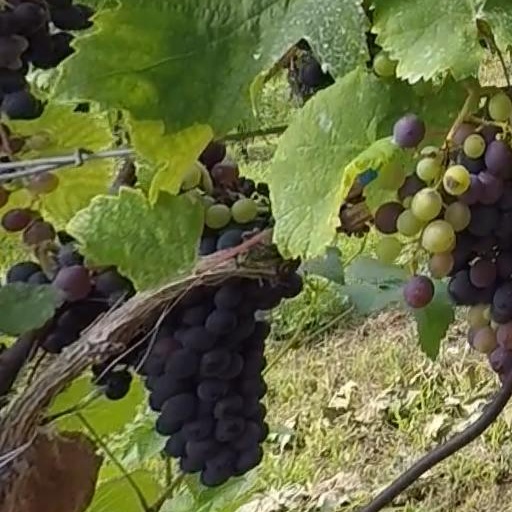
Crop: grape